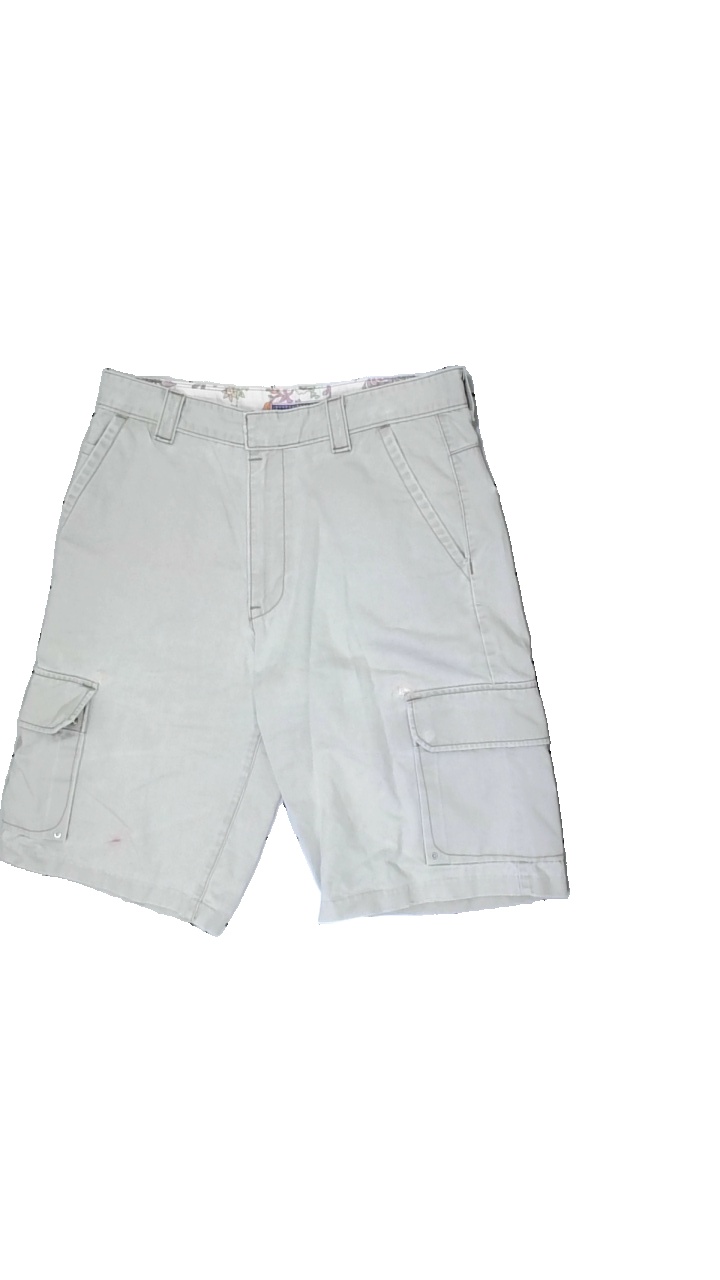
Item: Shorts (Ladies)
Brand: Silvertab
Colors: Beige
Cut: Regular
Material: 100% cotton
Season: All
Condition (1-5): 2
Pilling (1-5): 3
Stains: Major
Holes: Minor
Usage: Export
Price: <50